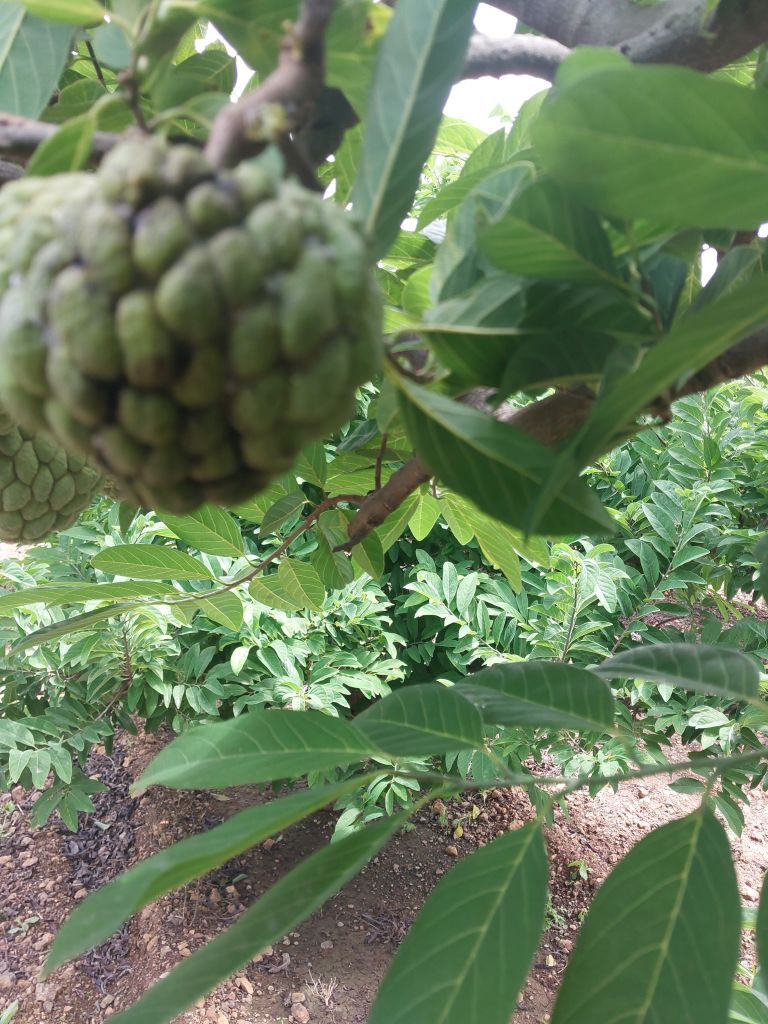
Disease label: Athracnose